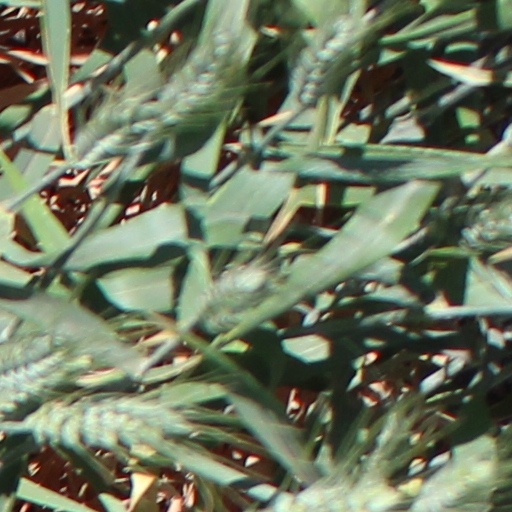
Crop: wheat